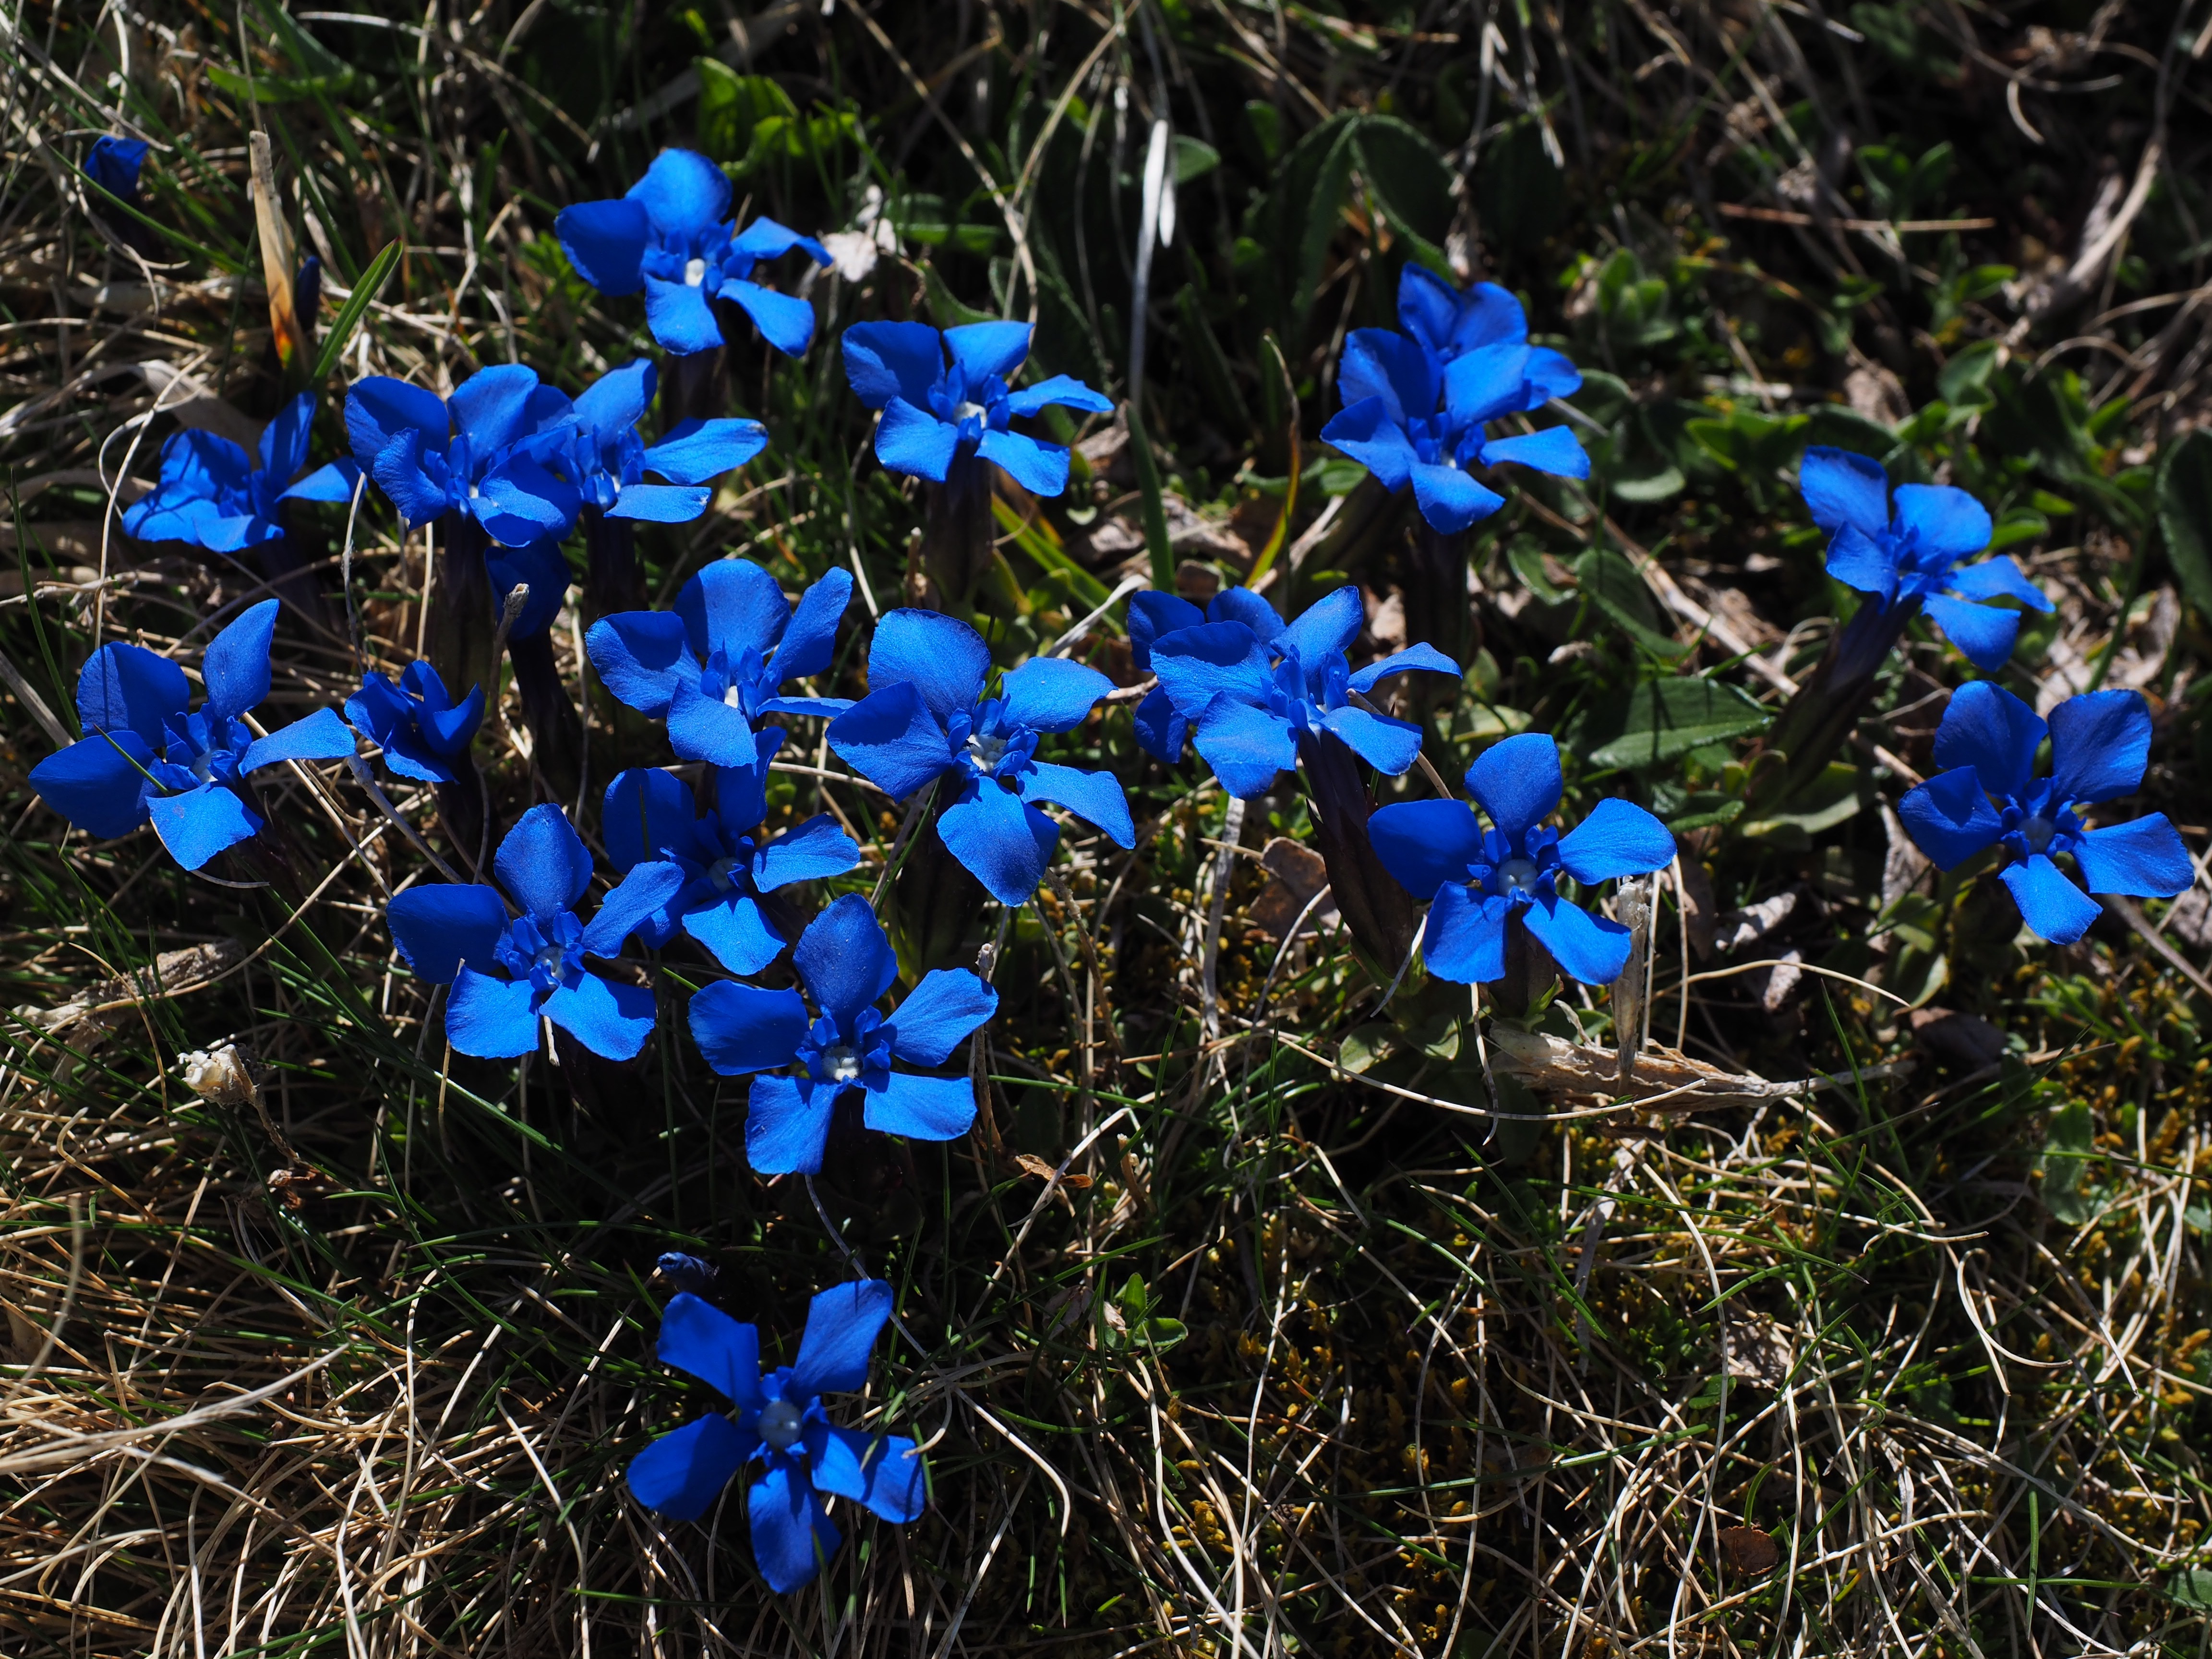
plant, flower, raindrop, botany, blue, flora, wildflower, flowers, gentiana, viola, gentian, medicinal plant, dark blue, cure, flowering plant, alpine flower, chimney sweep, bellflower family, alpine plant, gentian plant, kind of gentian, annual plant, land plant, violet family, spring gentian, bueten, gentiana verna, schusternagerl, himmelsblaeueli, herrgottsliechtli, tintabluoma, sky stem, gentianaceae